Benny Tai

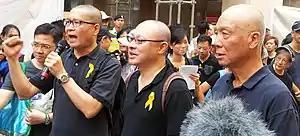
Chan Kin-man, Benny Tai and Chu Yiu-ming, lead first OCLP-linked march (Black Banner protest), 14 September 2014

He and sociology scholar Chan Kin-man and pro-democracy priest Reverend Chu Yiu-ming founded the Occupy Central with Love and Peace (OCLP) on 27 March 2013. The plan was supported by the pan-democracy camp and rounds of deliberations were held among the Occupy participants from 2013 to 2014 before an referendum on the electoral reform proposal in June 2014. The plan was strongly condemned by the Beijing authorities. Tai also received death threats.